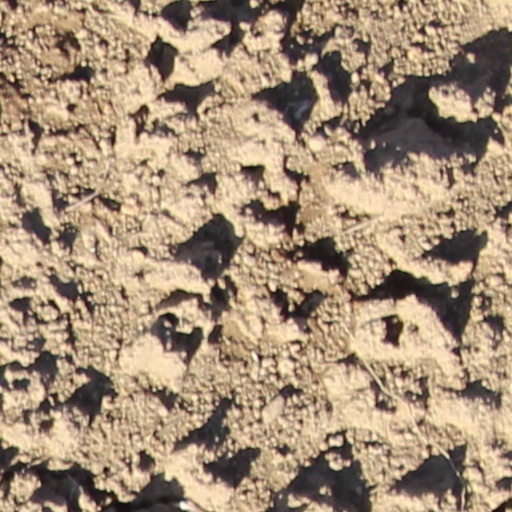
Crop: wheat